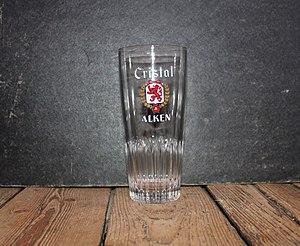
Verre à bière Cristal Alken
Cristal est une marque utilisée par différentes brasseries de plusieurs pays.